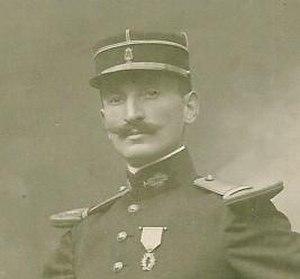
Francis Popy, militaire.
François Joseph Popy, dit Francis Popy, est un compositeur français né le 1ᵉʳ juillet 1874 dans le quartier de la Croix-Rousse à Lyon et mort à Belleville le 20 février 1928.